Sandra (singer)

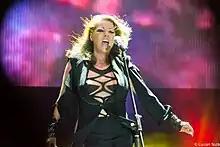
Sandra performing in 2017

"The Art of Love", a studio album, was released in February 2007. It reached the top 20 in Germany and enjoyed minor success internationally. For the first time, Michael Cretu did not participate in recording one of her albums as he was reportedly busy with Enigma; Jens Gad produced the entire work. Sandra participated in composing and writing the album, making it a reflection of the struggles in her personal life. (In November 2007, Sandra and Michael divorced and she spent the following year touring Europe.) "The Way I Am" was the album's lead single, peaking at number 50 in Germany, while the second single, "What Is It About Me", failed to chart. However, her version of The Hooters' "All You Zombies" became a big radio hit in Poland.